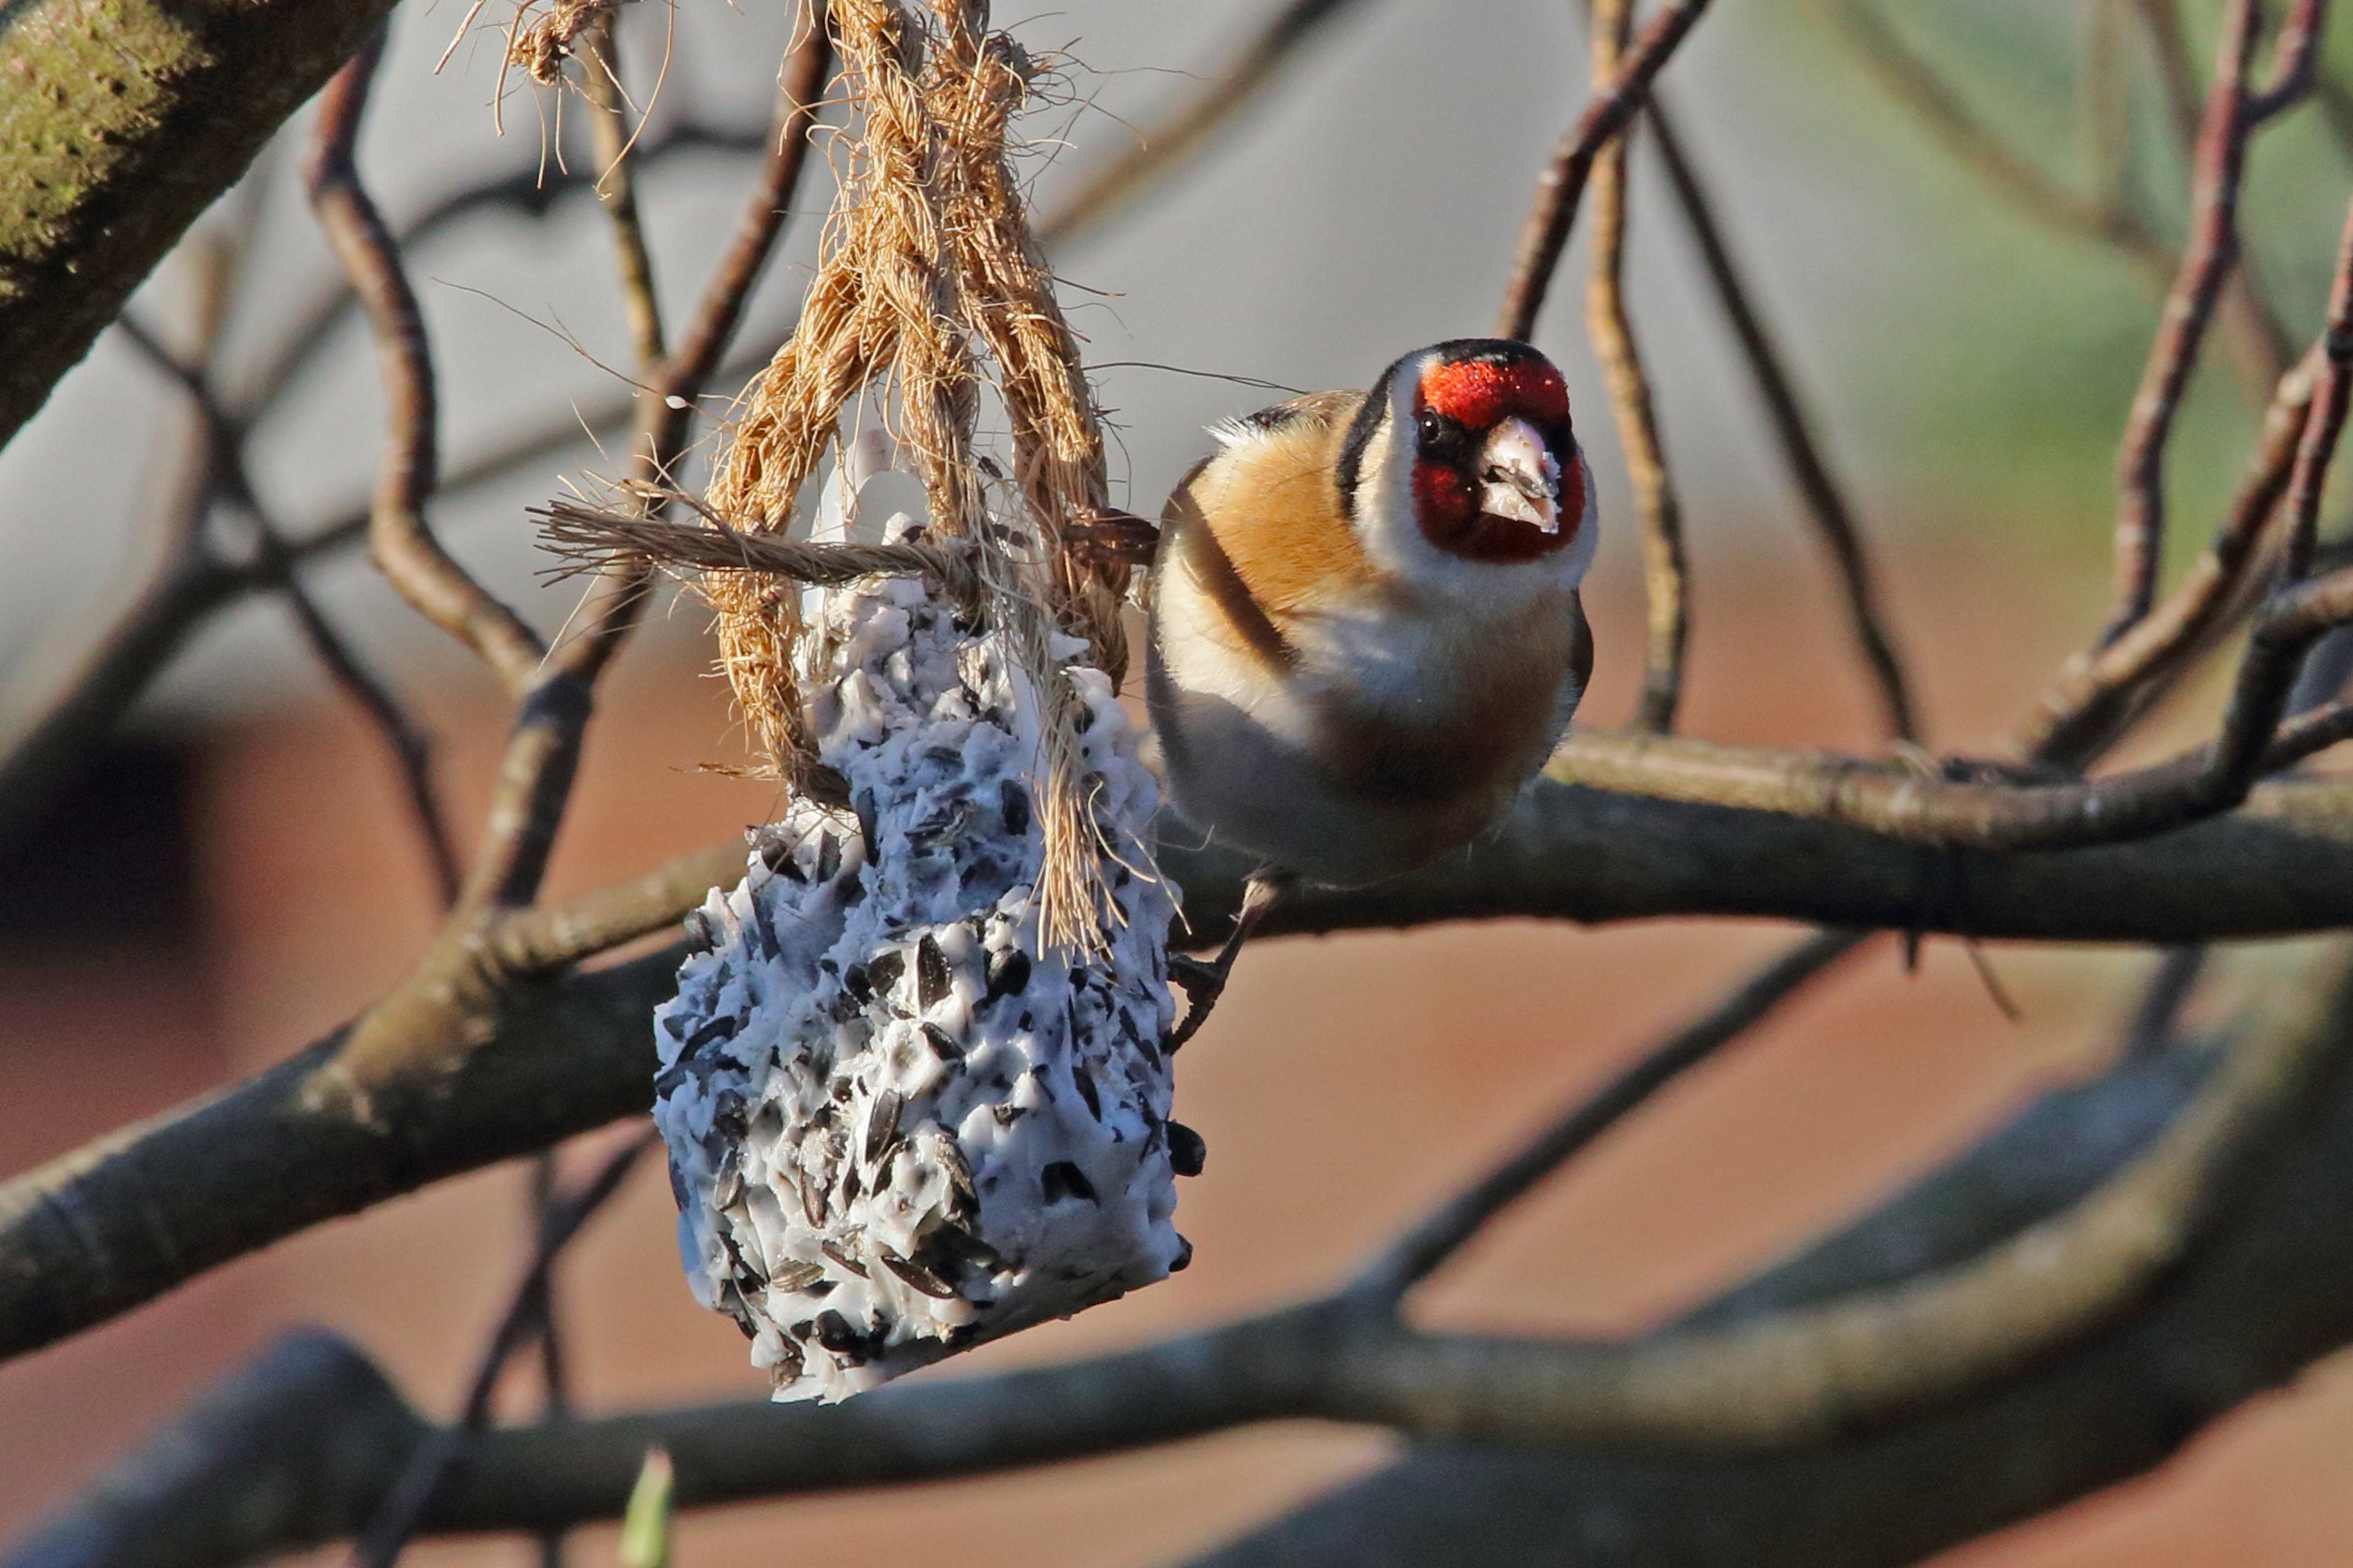
nature, branch, bird, wildlife, spring, fauna, twig, close up, songbird, finch, macro photography, stieglitz, perching bird, siskin